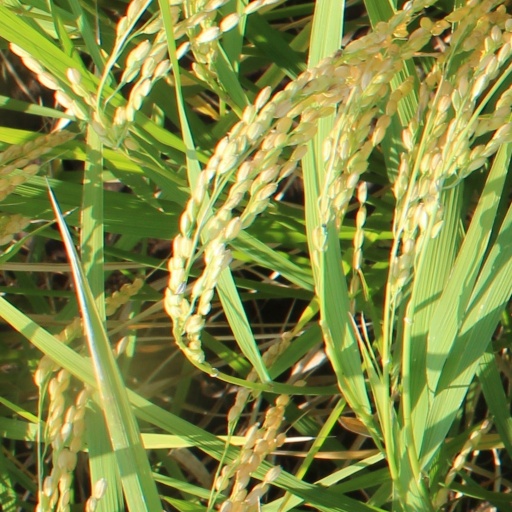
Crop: rice